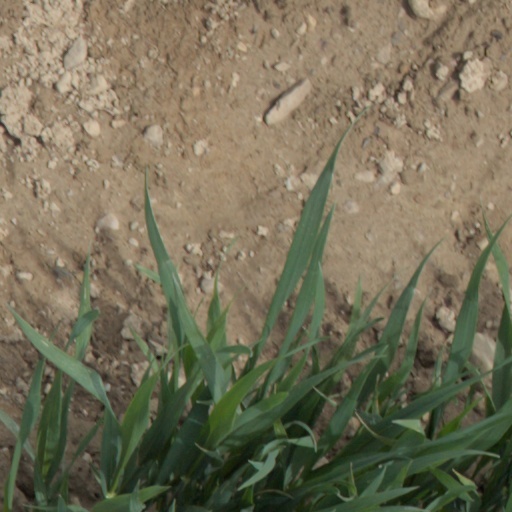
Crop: wheat